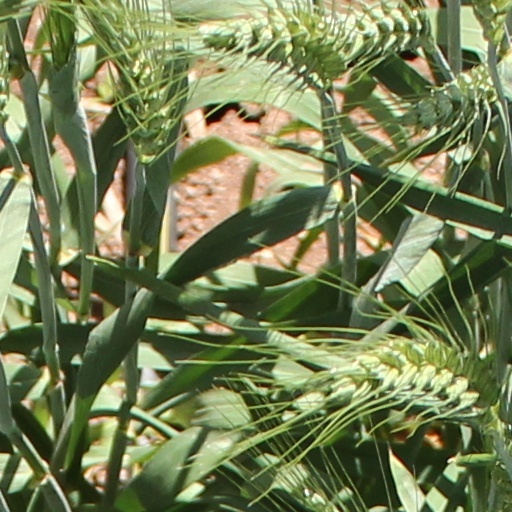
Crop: wheat